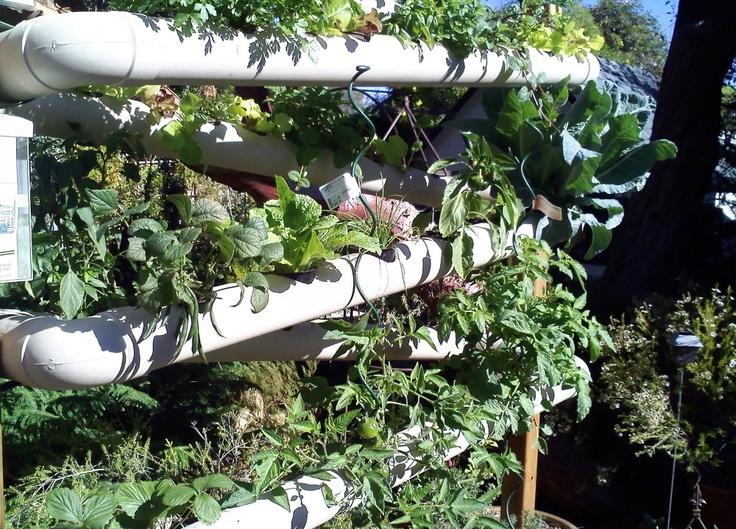
Kuna mfumo wa bustani ya wima iliyotengenezwa kwa mabomba meupe yaliyopangwa kwa usawa.
Ndani ya mabomba haya mimea mbalimbali yenye majani mabichi inakua vizuri.
Baadhi ya mimea inaonekana kama nyanya saladi na mimea mingine ya bustani.
Mfumo huu unaonyesha jinsi nafasi ndogo inavyoweza kutumika kulima mazao.